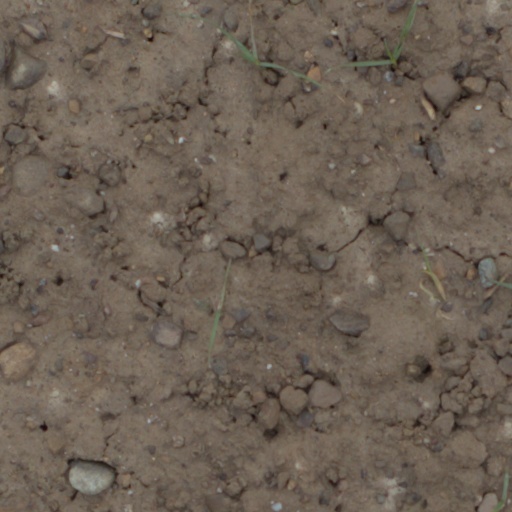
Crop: wheat